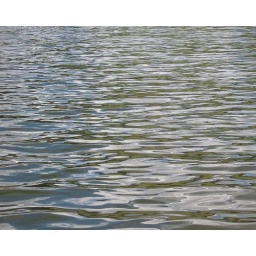
waves in colorado mountain lake